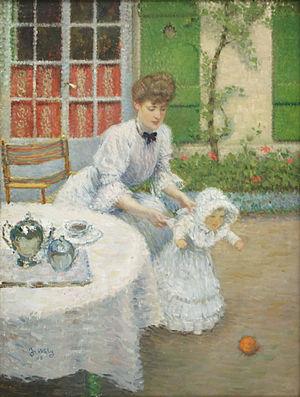
André-Jacques Marie Videcoq-Wély dit Jacques Wély, né le 26 mai 1873 à Paris et mort le 18 juin 1910 à Meudon, est un artiste peintre, dessinateur caricaturiste et illustrateur français, l'un des plus prolifiques de la Belle Époque.